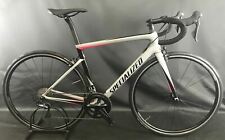
Vehicle type: Bikes